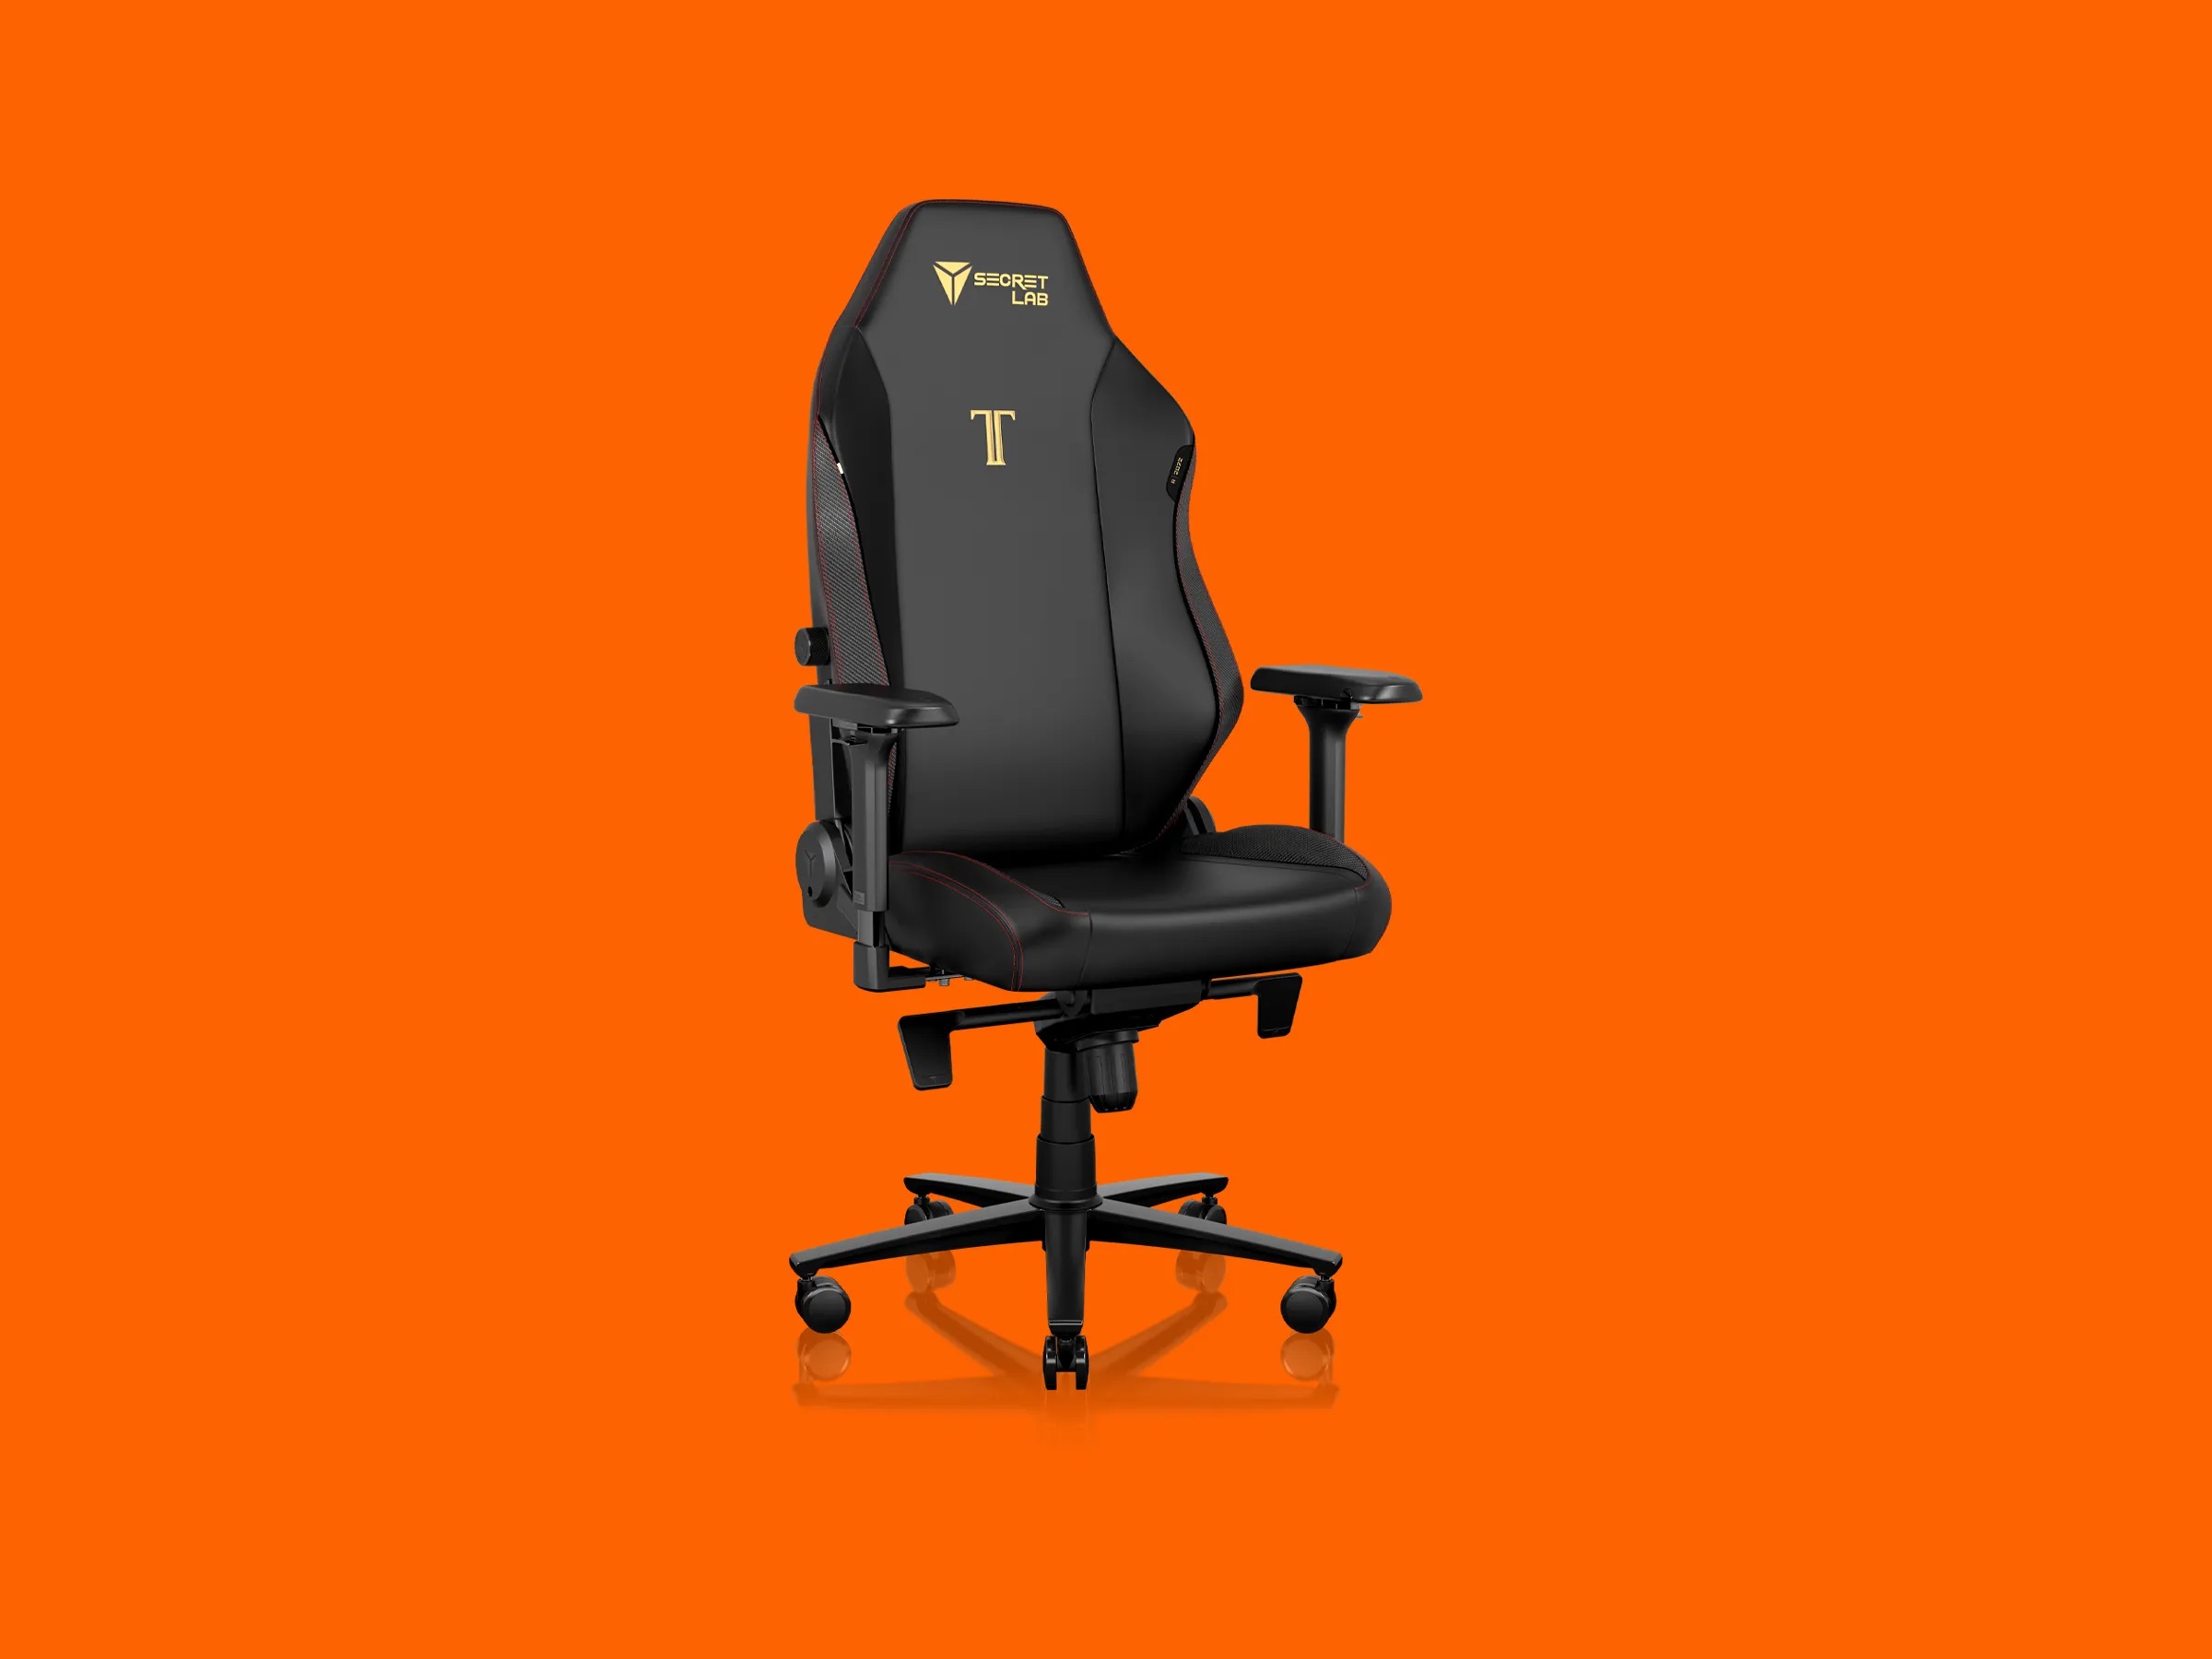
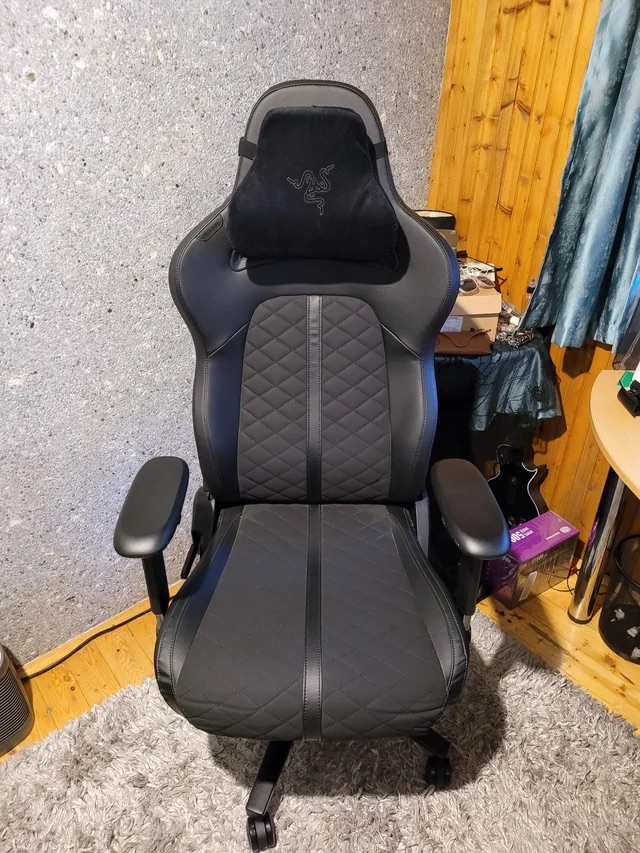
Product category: items_chair
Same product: no